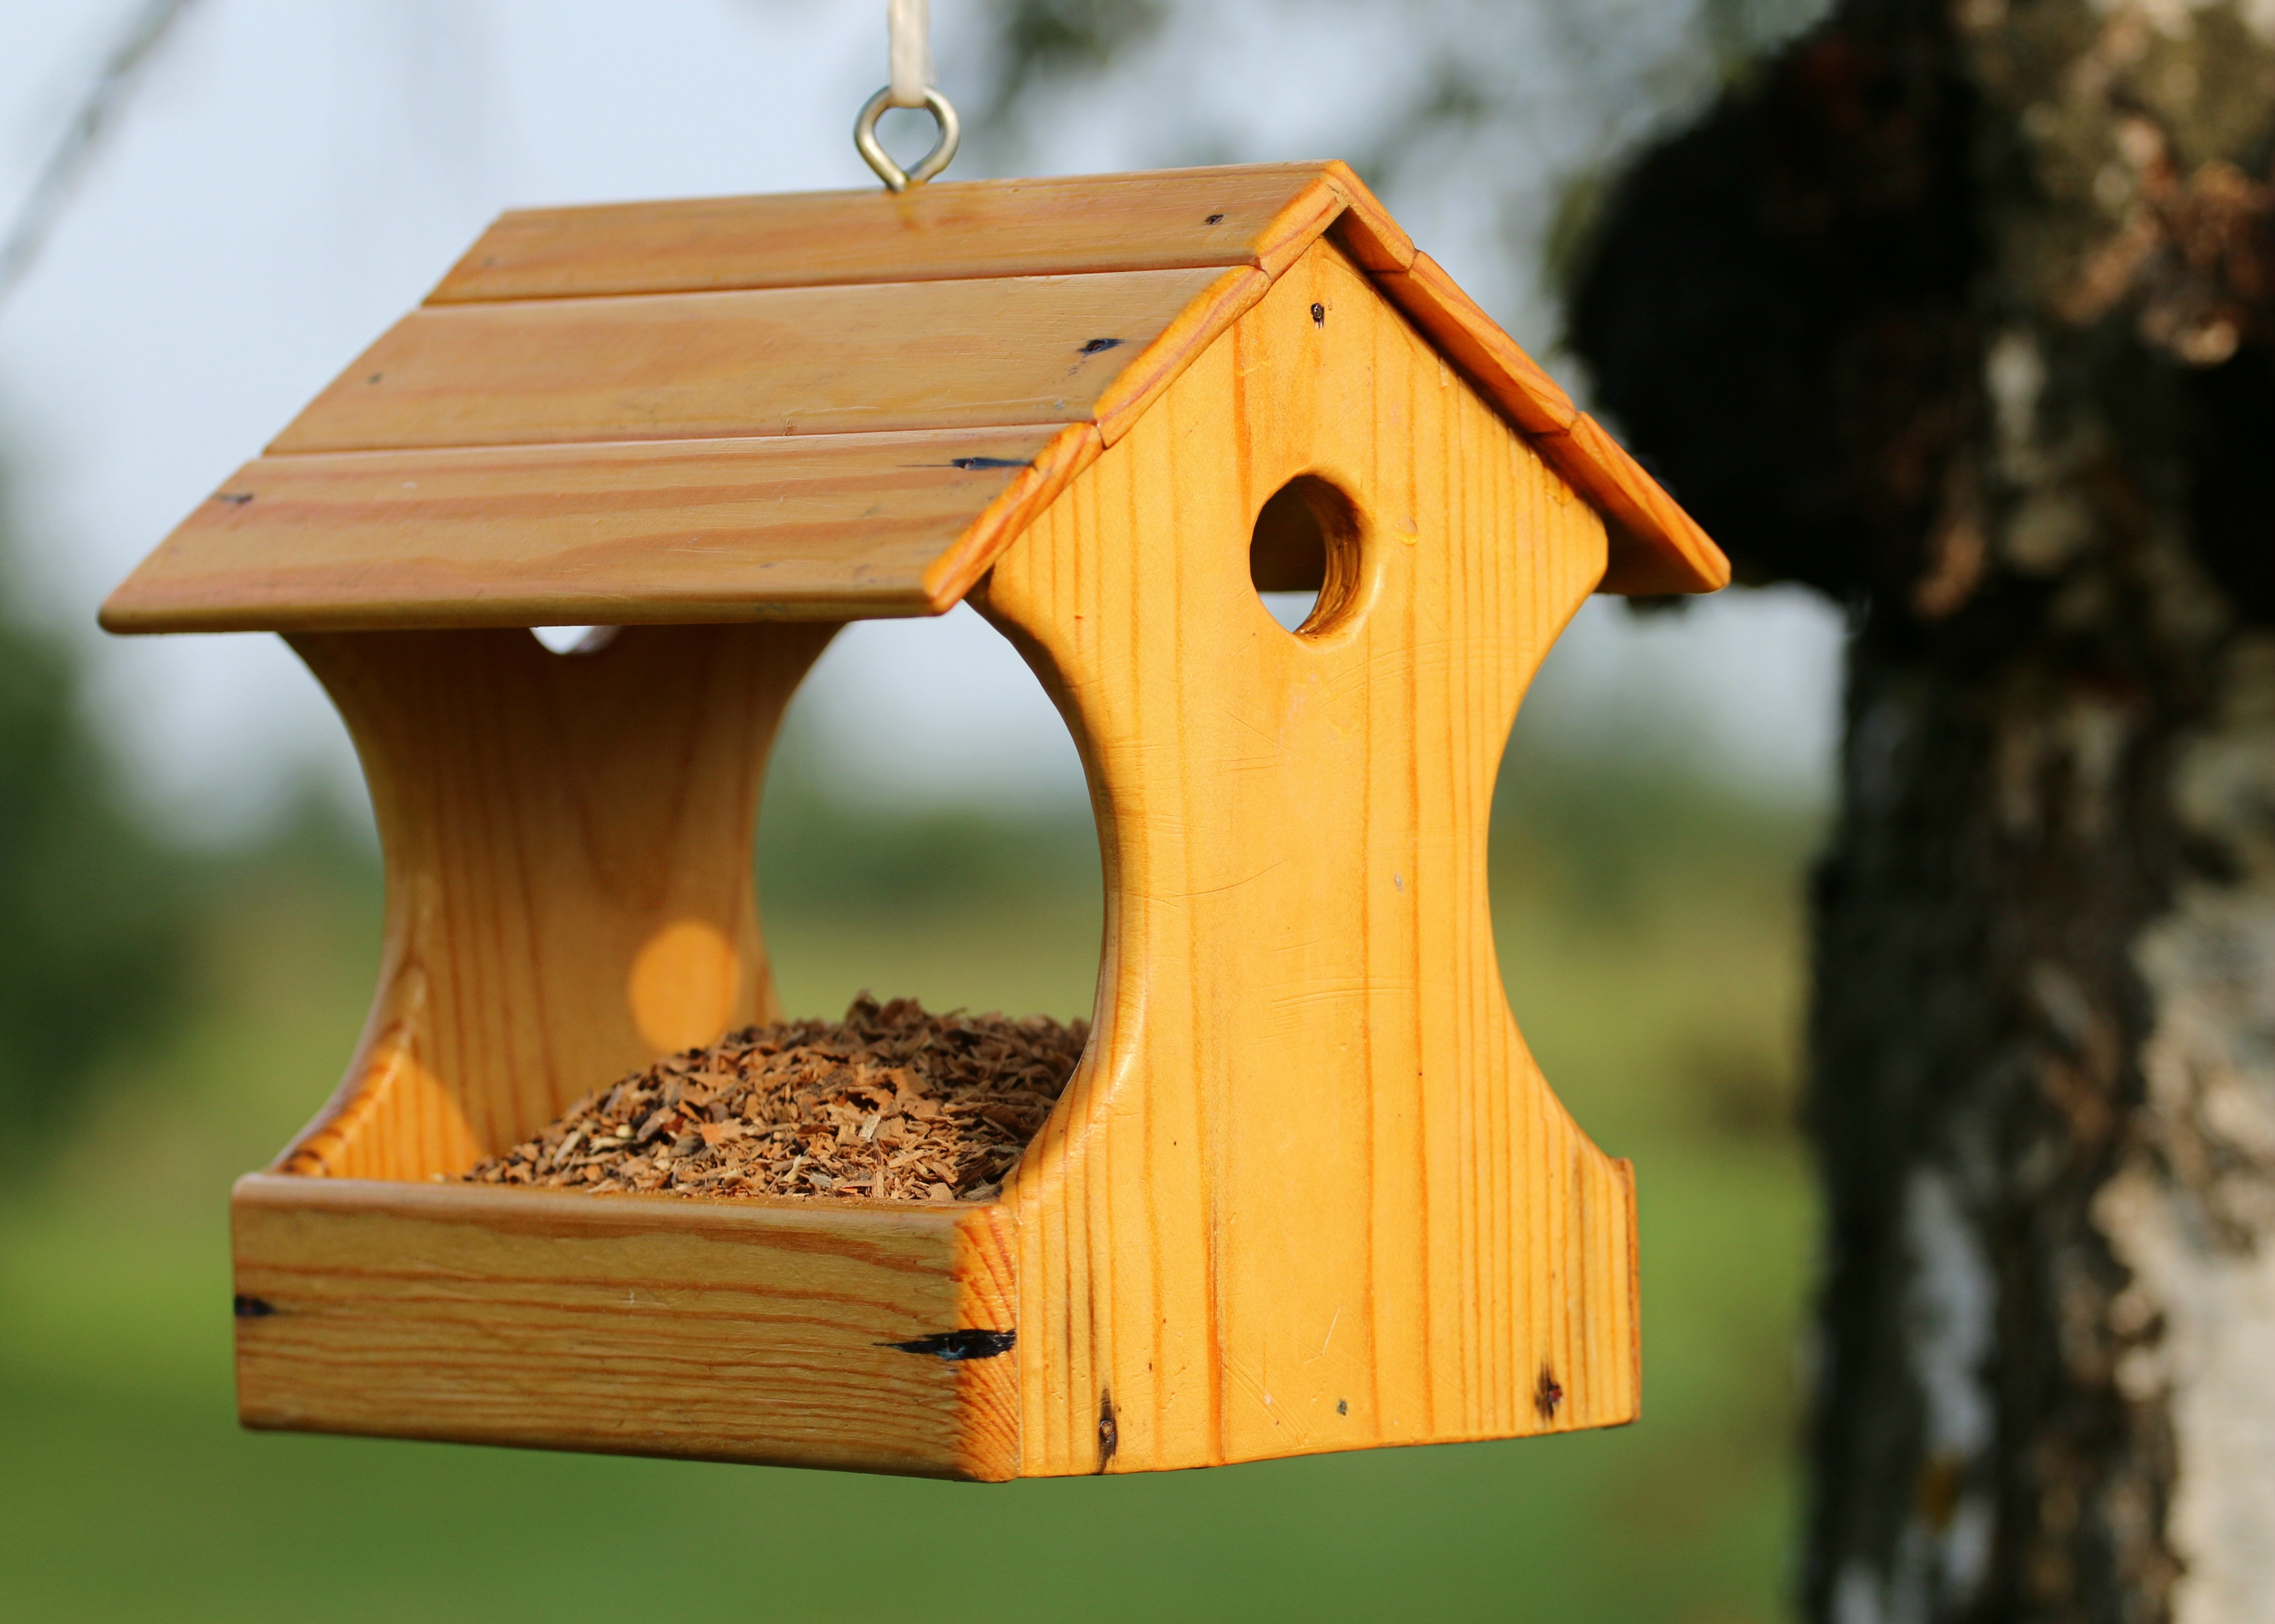
nature, wood, feed, cottage, help, birds, protection, birdhouse, feeder, bird feeder